Han Kan (crater)

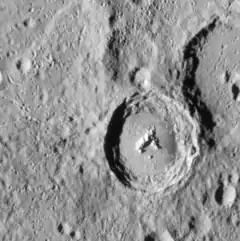
MESSENGER NAC image of Han Kan, slightly right of center

Han Kan is a crater on Mercury. It has a diameter of 50 kilometers. Its name was adopted by the International Astronomical Union (IAU) in 1985. Han Kan is named for the Chinese painter Han Gan, who lived from 720 to 780. The crater was first imaged by Mariner 10 in 1974.